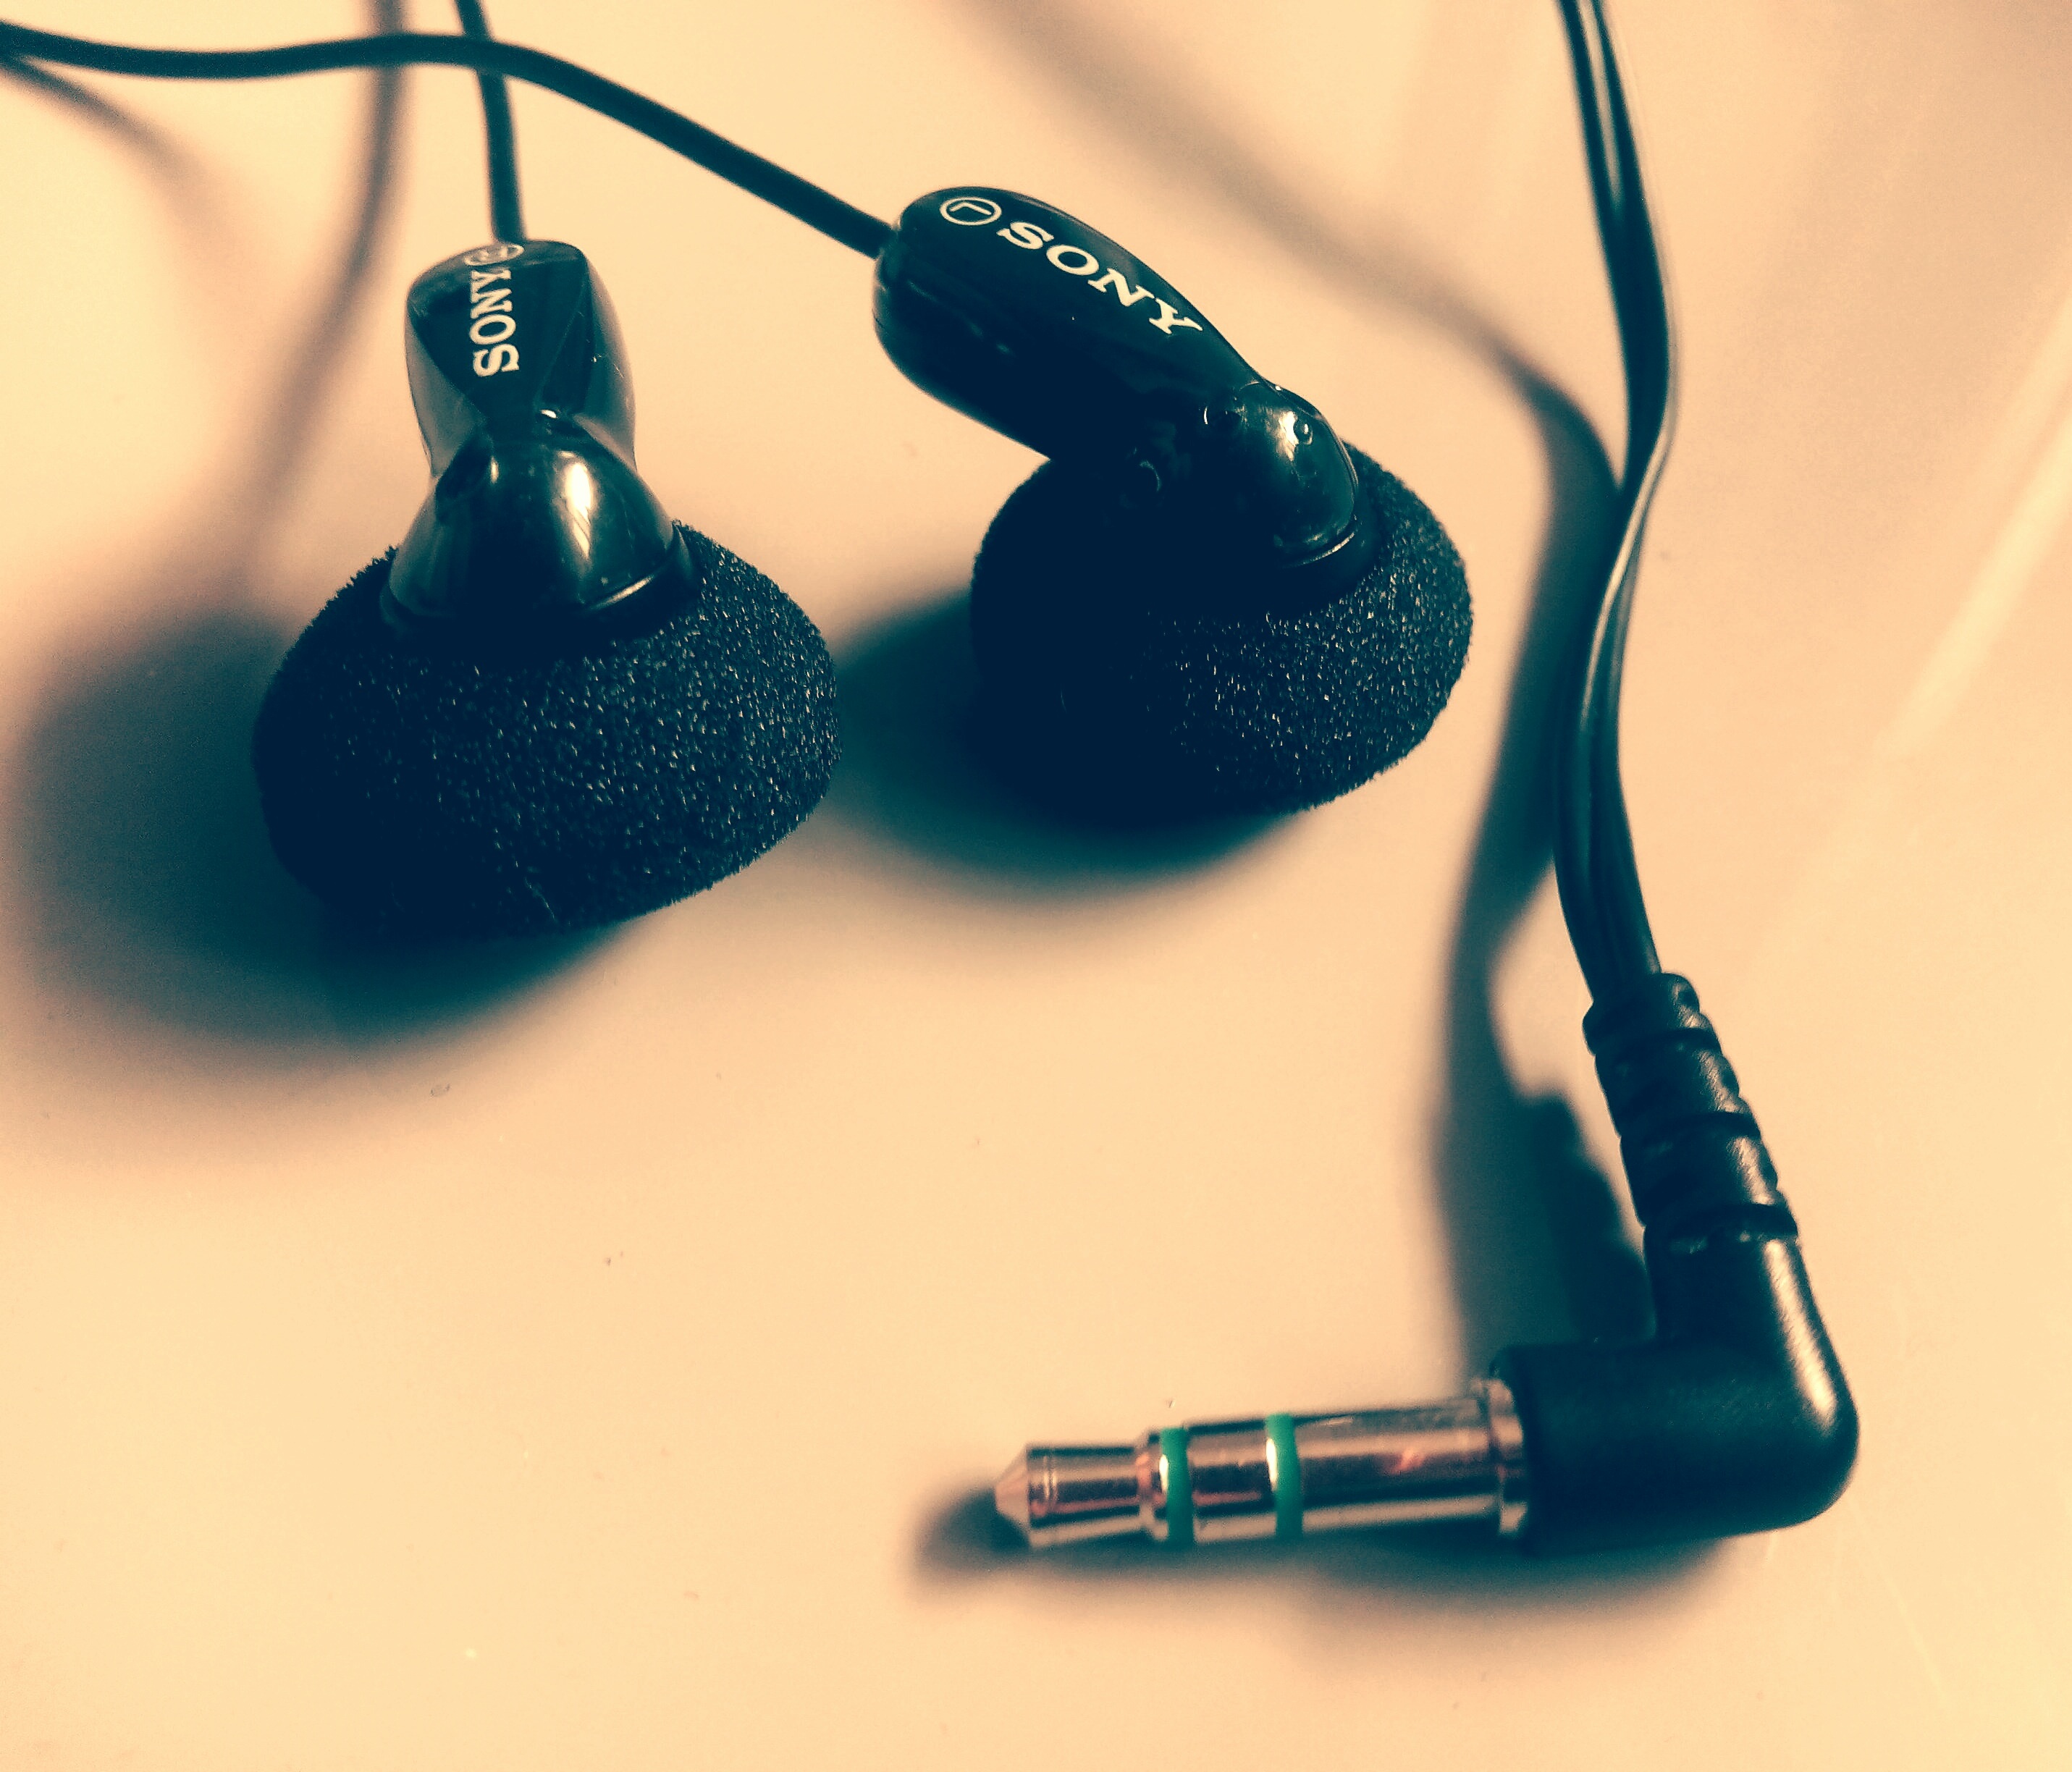
hand, music, green, gadget, blue, ear, teenager, relaxing, jewellery, sepia, design, audio, musical, earrings, style, organ, song, entertainment, earphones, macro photography, melody